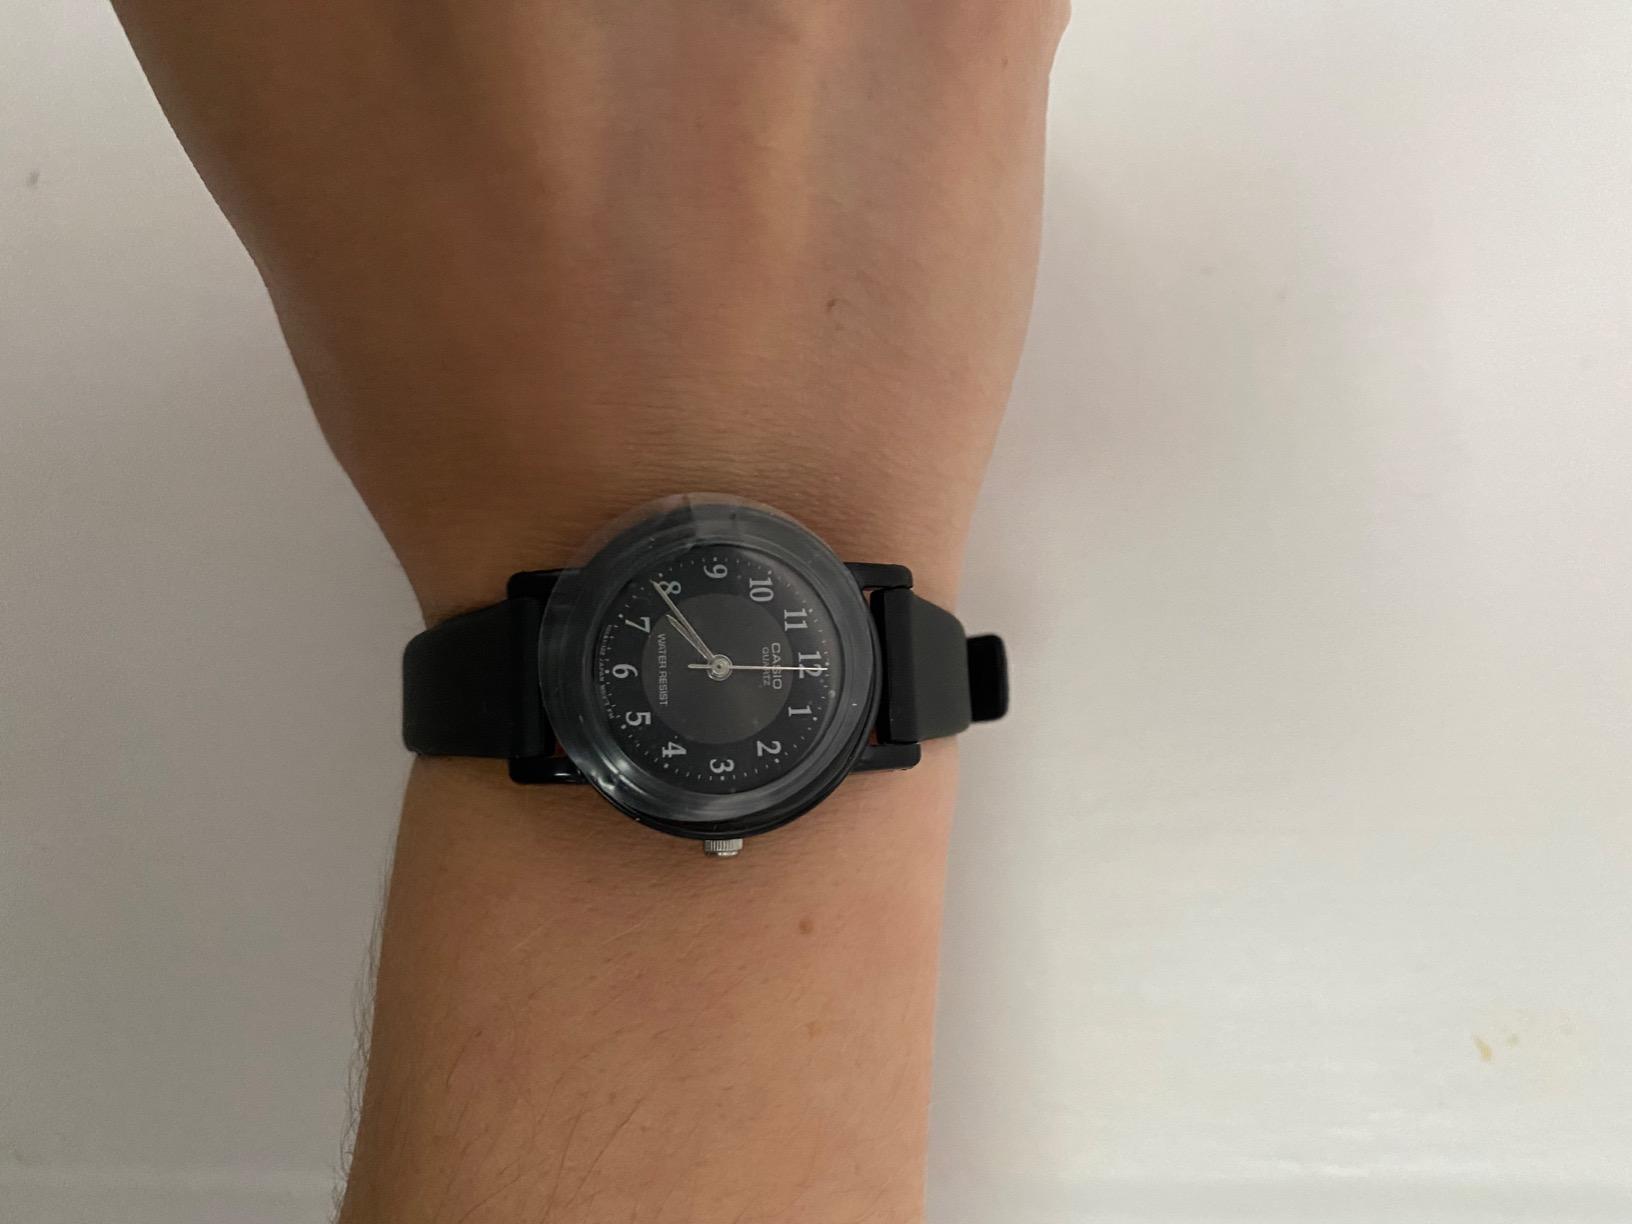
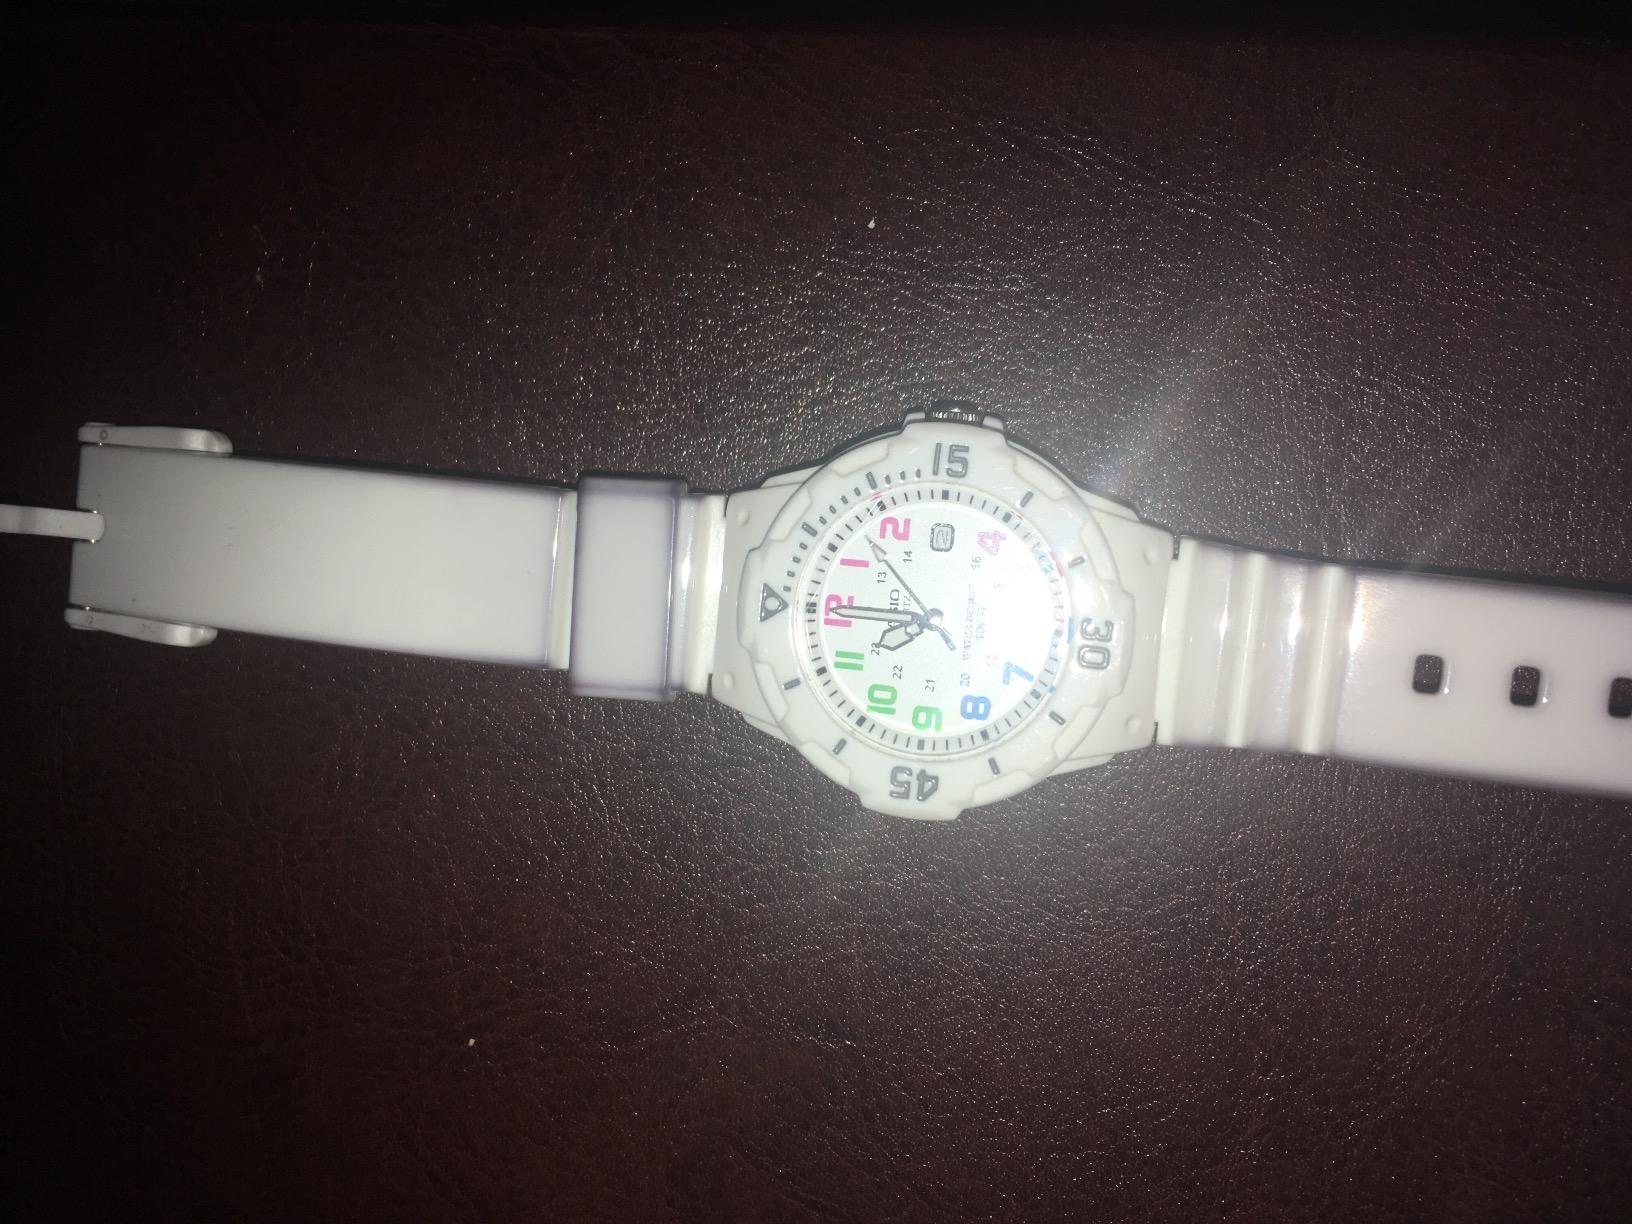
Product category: accessories_watch
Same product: no